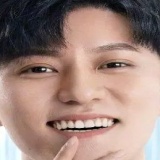
diễn viên Tần Tuấn Kiệt